Sky position (RA, Dec in degrees): 189.248, 30.313
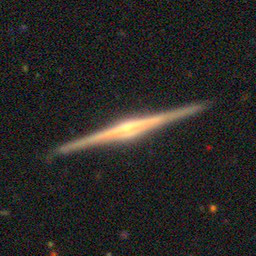
Galaxy morphology: Edge-on Galaxies with Bulge